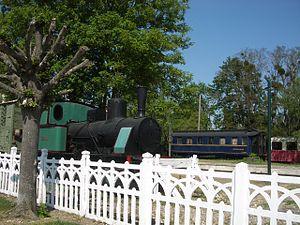
Matériel ancien en gare de Pacy-sur-Eure (train touristique)
Le chemin de fer de la vallée de l'Eure est un chemin de fer touristique exploité à la belle saison par une association de passionnés sur une section de l'ancienne ligne de chemin de fer d'Orléans à Rouen, entre Pacy-sur-Eure et Breuilpont d'une part, Pacy-sur-Eure et Cocherel d'autre part.